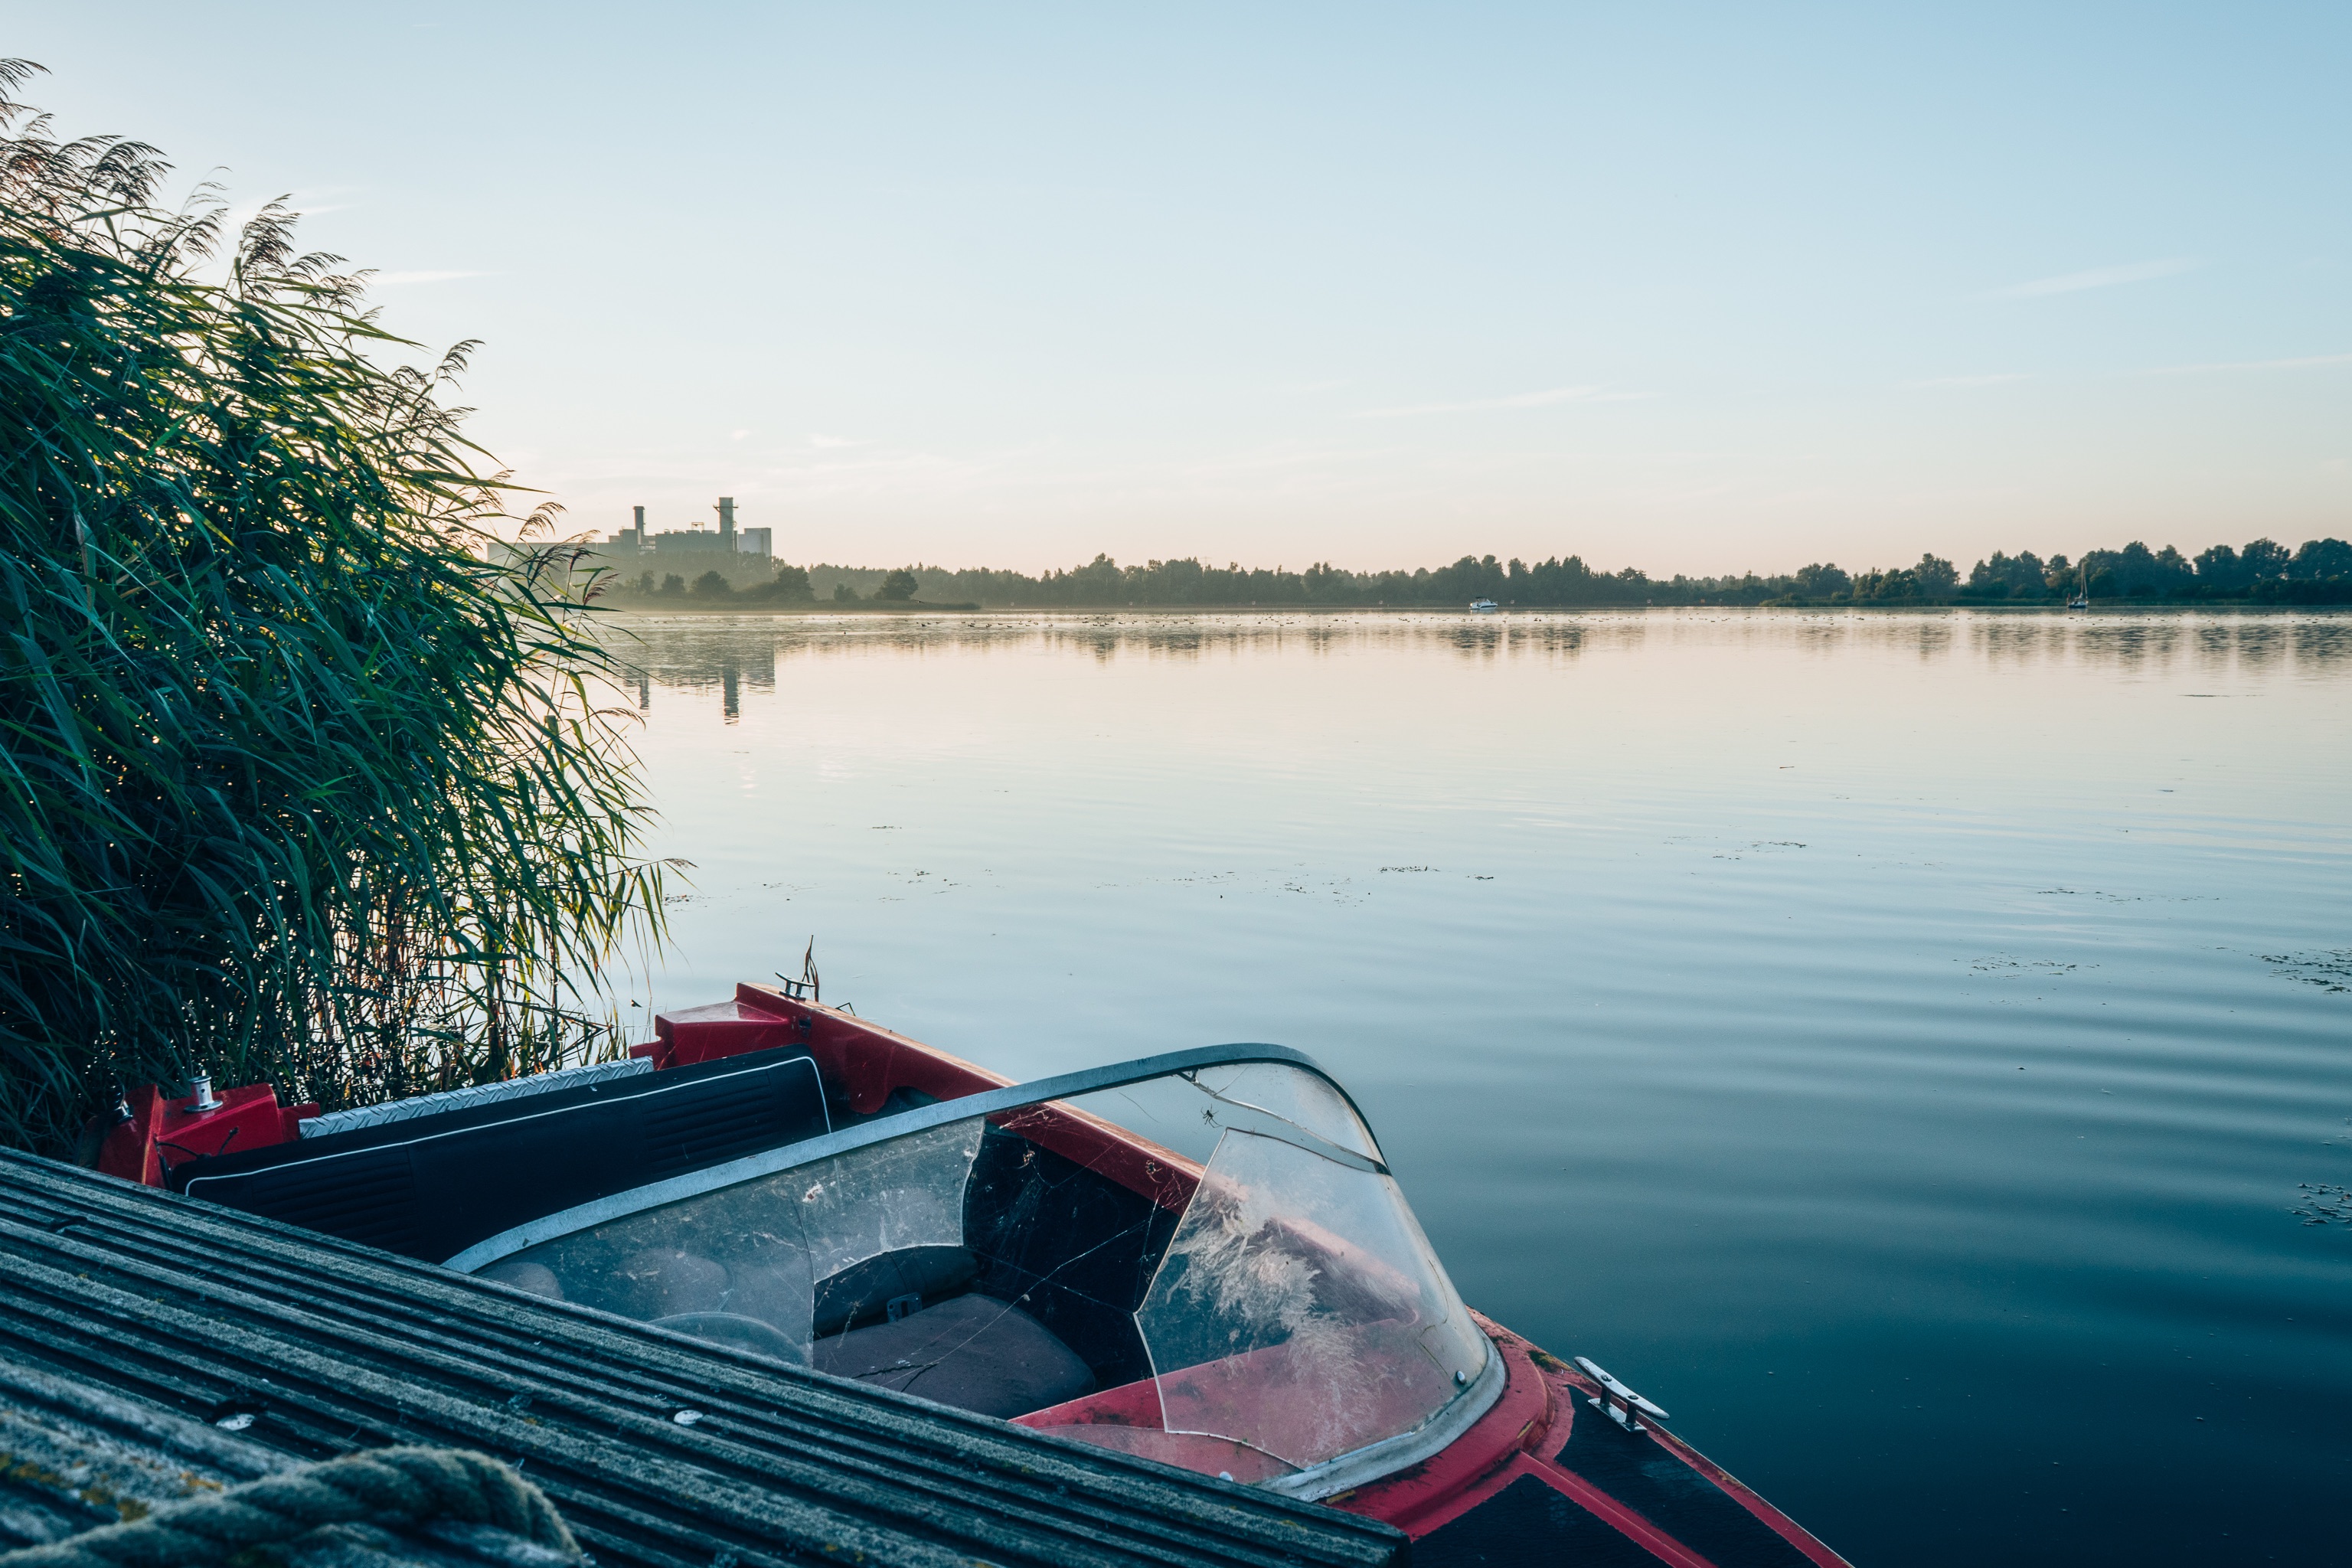
sea, water, dock, boat, lake, river, reflection, vehicle, reservoir, waterway, boating, watercraft, watercraft rowing